State Highway 80 (New Zealand)

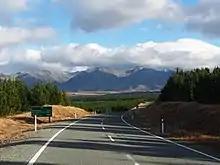
Mount Cook Road

State Highway 80 (SH 80) is a South Island state highway in New Zealand. Known as "Mount Cook Road", it is a road which is a popular tourist route between the settlements of Twizel and Mount Cook Village. About 55 kilometres in length, it is mostly two lane, with a few single-lane bridges. Tourists travelling between Christchurch and Queenstown often deviate here and travel to New Zealand's highest mountain Aoraki / Mount Cook.